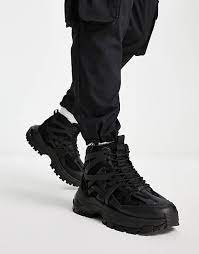
Label: Sneaker